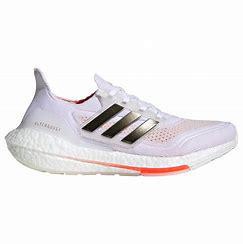
Brand: Adidas
Model: Ultraboost 21 Lauf